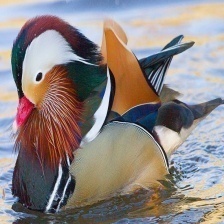
Species: MANDRIN DUCK
Scientific name: AIX GALERICULATA
ImageNet parent category: drake